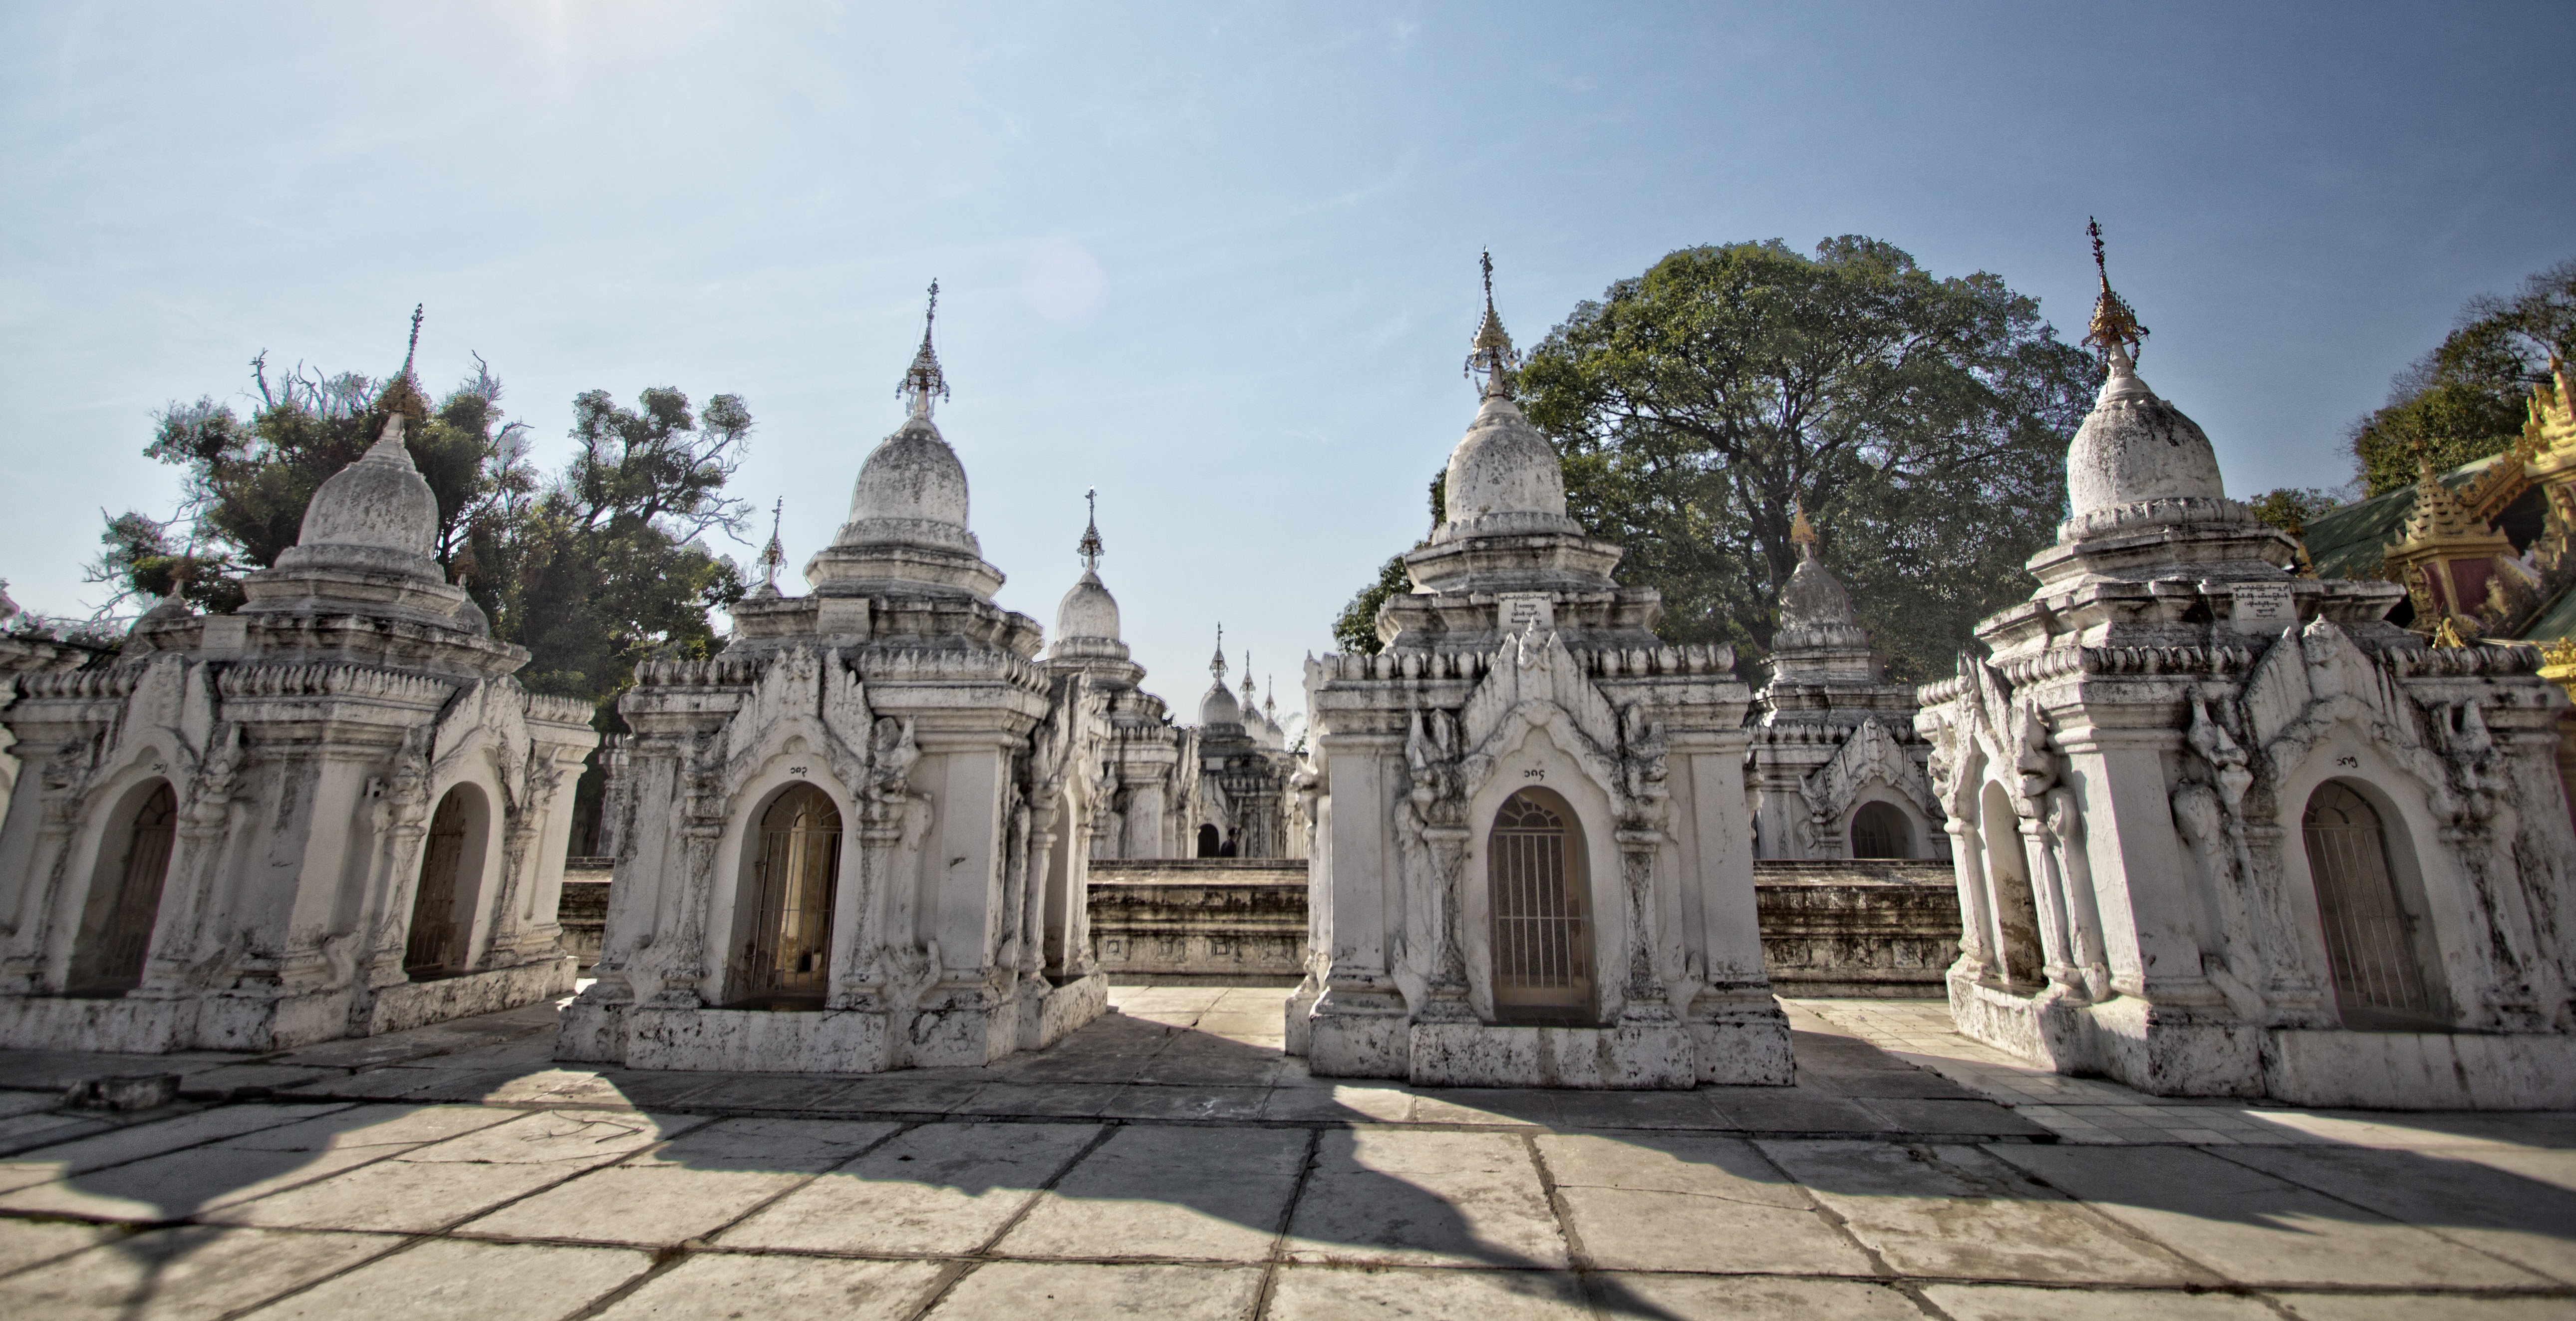
building, monument, travel, buddhist, buddhism, asia, landmark, church, cathedral, tourism, praying, place of worship, pray, temple, monastery, buddha, prayer, basilica, pagoda, myanmar, mandalay, gothic architecture, tours, unesco world heritage site, myanmar burma, south east asia, historic site, ancient history, aec, ancient roman architecture, byzantine architecture, his wife, kuthodaw, asean